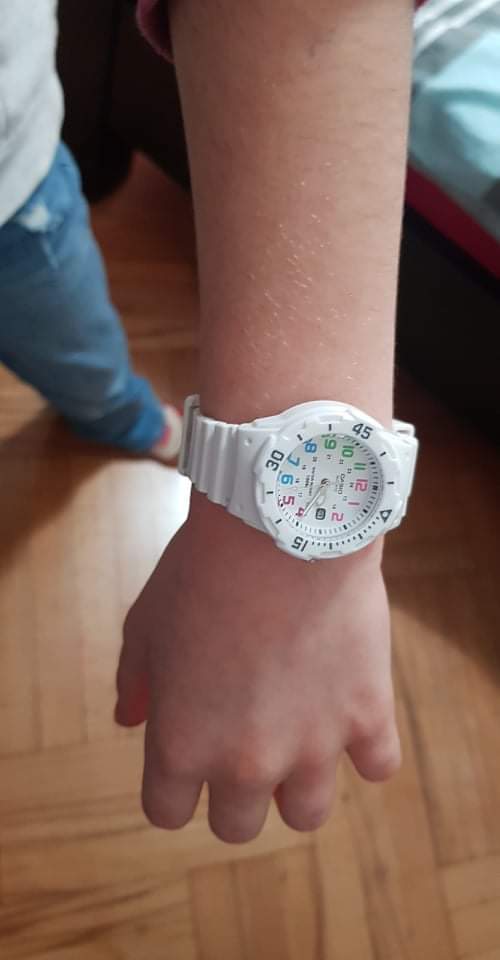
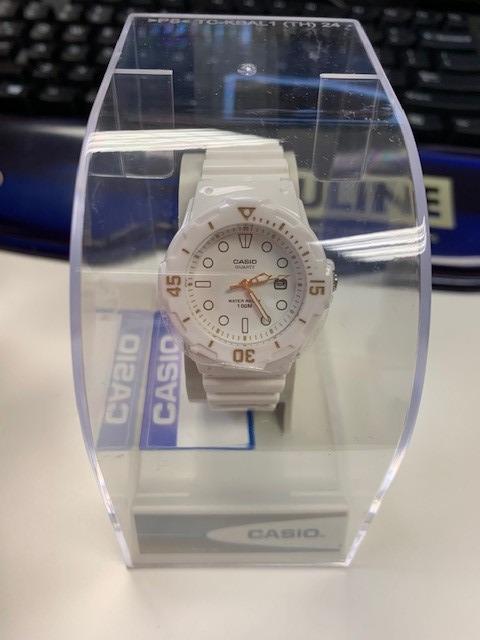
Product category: accessories_watch
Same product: yes